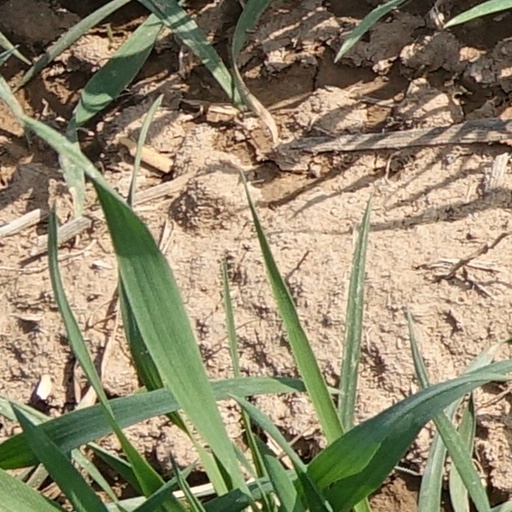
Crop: wheat